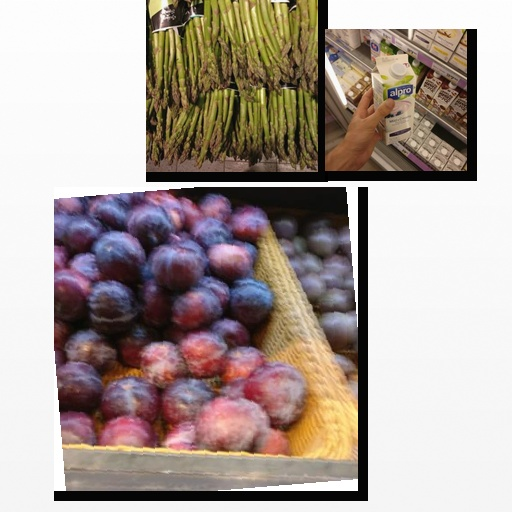
Food items: blueberry_soy_yogurt, asparagus, plum